Neubrandenburg

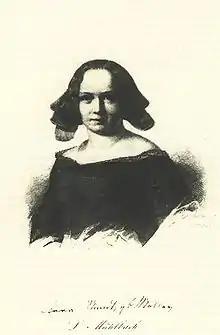
Luise Mühlbach,

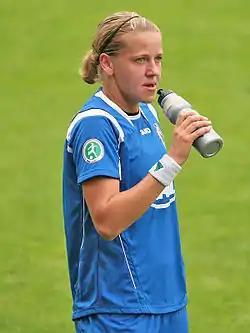
Viola Odebrecht, 2008

The current mayor of Neubrandenburg is independent politician Silvio Witt since 2015. The most recent mayoral election was held on 16 January 2022, and the results were as follows: